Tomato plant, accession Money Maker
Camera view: tilt-top (135 deg); turntable rotation: 90 degrees
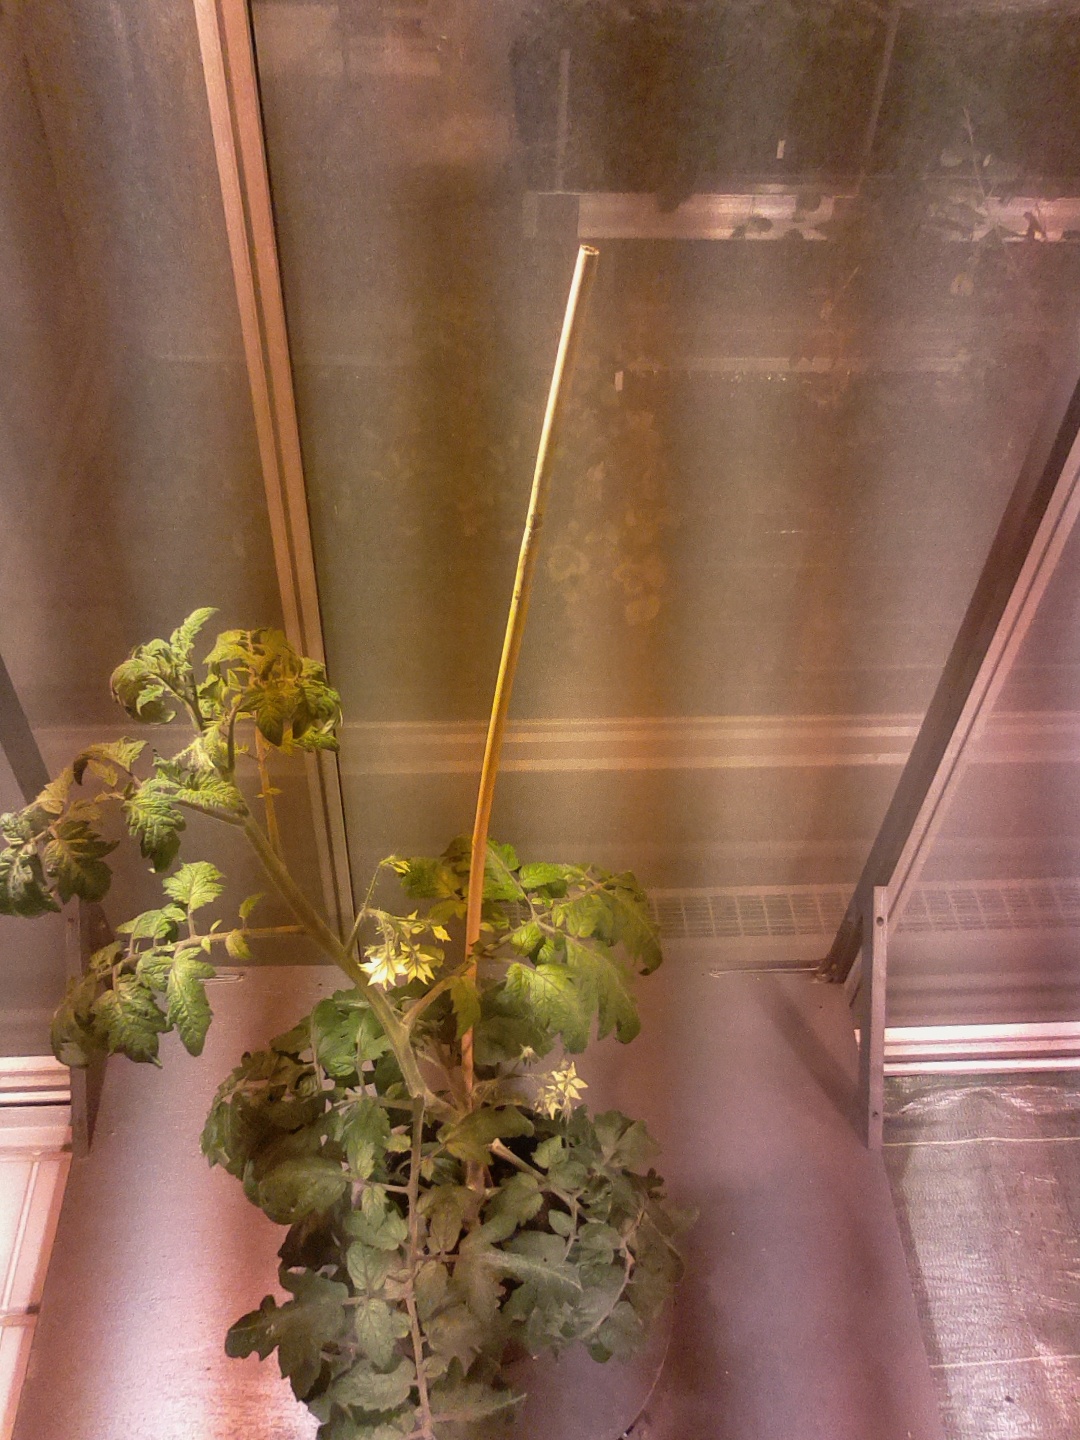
BBCH growth stage 69: End of flowering, 90%-100% of flowers open, more petals falling